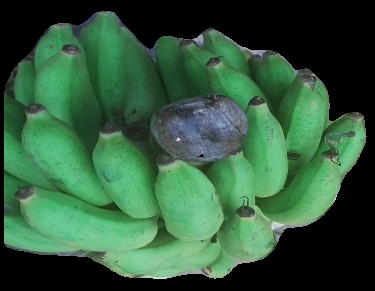
Variety: elakki-bale
Grade: grade2